Battle of Kliszów

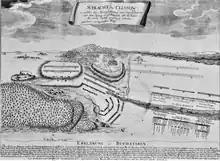
Engraving of the Battle of Kliszów from 1702 by Zacharias Wolff

Charles's initial intention was to carry out a frontal assault against the Saxon infantry on Kulaki Height, but a reconnaissance of the wetlands in front of the Saxons' advantageous position indicated performing such a maneuver would be very difficult. To bypass the morass, he decided to pivot the entire Swedish army to the left. The army was to march up the slope near the village of Wierzbica, which they would use as a starting point in both their attack and their attempt to encircle the Saxon right wing. The Saxons intended to attack the Swedes from two sides during their approach: the left wing was to cross Rebów to attack the Swedish right wing while the Saxon infantry would advance northward towards Borczyn. The right wing would face the Swedish encirclement. Shortly thereafter, the Swedish army saw the Crown Army suddenly appear beyond the village of Kije, positioning themselves next to the Saxon right wing. The ongoing Swedish pivot maneuver became vulnerable to a Saxon–Polish pincer maneuver; their combined troops now consisted of about 9,000 cavalry against only 2,000 in the Swedish left wing.